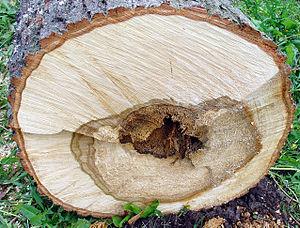
Coupe d'un tronc de Tilleul.
Le bois est un matériau naturel d'origine végétale. Il est constitué par un tissu végétal formant la plus grande partie du tronc des plantes ligneuses. Le bois assure, chez la plante, le rôle de conduction de la sève brute des racines jusqu’aux feuilles et le rôle de soutien mécanique de l'arbre ou de l'arbuste. Il sert aussi parfois de tissu de réserve.
Le genre Tilia regroupe les tilleuls, des arbres sauvages et ornementaux dont les fleurs odorantes et les bractées sont utilisées en infusions apaisantes et calmantes. Ils sont plantés surtout dans les parcs, le long des avenues et sur les places publiques pour leur port et l'ombrage qu'ils fournissent, mais peuvent également se rencontrer en forêt, particulièrement dans les régions calcaires. Les tilleuls appartiennent à la famille des Tiliaceae selon la classification classique, ou à celle des Malvaceae selon la classification phylogénétique.